Wignacourt Aqueduct

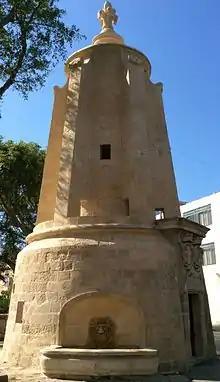
Wignacourt Water Tower at Floriana

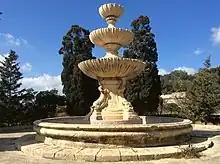
Fountain rebuild in St. Philip's Gardens, Floriana, is claimed to be the original built by Wignacourt – except the top basin

The third and final water inspection tower was built in Floriana, and it became known as the Wignacourt Water Tower. It is located close to Argotti Botanical Gardens and the Sarria Church. It is a round structure supported by pilasters, and it also contains a fountain and a horse trough. The top of the tower contains a sculpted fleur-de-lis, and it is also decorated with the coat of arms of the Order of St. John and the personal arms of Wignacourt. Below the coats of arms is the following inscription: